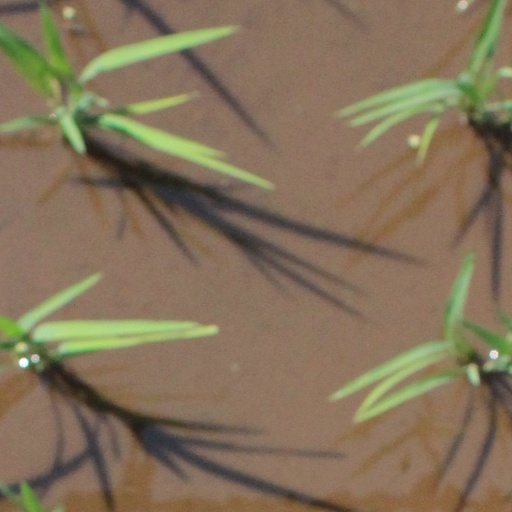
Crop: rice